Anorthoclase

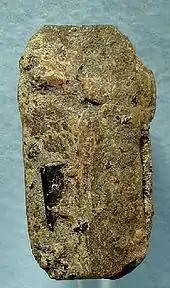
An anorthoclase crystal from Mount Erebus, Antarctica

Anorthoclase is an intermediate member of the high albite – sanidine alkali feldspar solid solution series. Intermediate members of this series, high albite, anorthoclase and high sodium sanidine are stable at temperatures of and above. Below only very limited solution exists (less than about 5% on both the low albite and microcline ends). Anorthoclase and high albite exhibit triclinic symmetry, whereas sanidine and the low temperature orthoclase have monoclinic symmetry. If the high temperature intermediate composition alkali feldspars are allowed to cool slowly, exsolution occurs and a perthite structure results.